Tommy Hilfiger

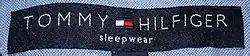
The Tommy Hilfiger brand is an example of a designer label.

Hilfiger has been criticized for having manufactured clothes in sweatshop conditions in the United States territory of Saipan in the Northern Mariana Islands. As a U.S. Commonwealth, clothes made there can be labeled "Made in the USA", but federal labor laws, including the minimum wage, do not apply. In March 2000, the company, along with other defendants, settled a class action suit brought by Saipanese garment workers, which had alleged mistreatment by over twenty large U.S. clothing manufacturers.